American Revolution

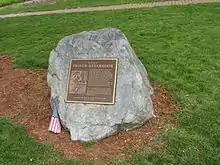
A Lexington, Massachusetts memorial to Prince Estabrook, who was wounded in the Battle of Lexington and Concord and was the first Black casualty of the Revolutionary War

The revolution became a personal issue for the king, fueled by his growing belief that British leniency would be taken as weakness by the Americans. He also sincerely believed that he was defending Britain's constitution against usurpers, rather than opposing patriots fighting for their natural rights.